List of United Nations Security Council resolutions concerning North Korea

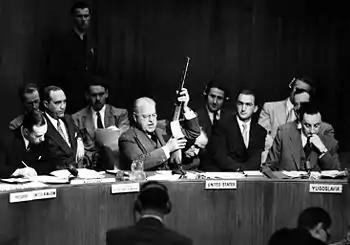
U.S. Ambassador to the UN Warren Austin demonstrates a Soviet-made submachine gun to the Security Council during the Korean War.

The Security Council of the United Nations (UNSC) has adopted 21 resolutions concerning North Korea. Five resolutions were adopted during the Korean War in the 1950s.